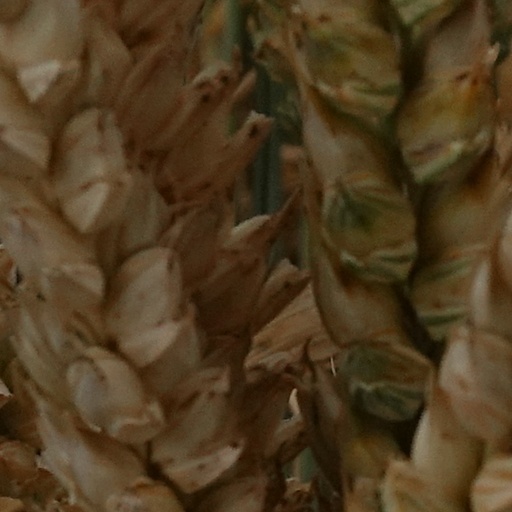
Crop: wheat